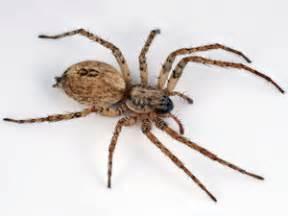
spider